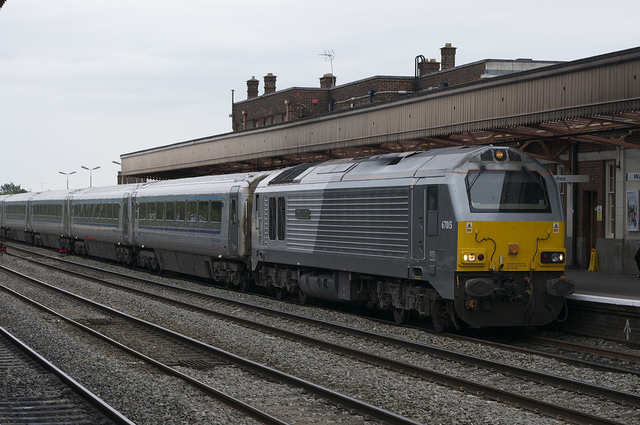
A train stops at a railway station to collect passengers.

A train is coming down the tracks near a station.

A train with passenger cars stops at a train station

A train pulling in to a very dreary station.

A train is stopped at a train station.